Gerrard Street (Toronto)

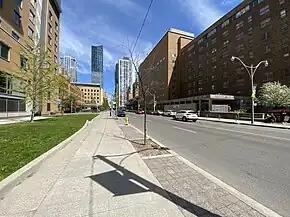
Gerrard Street near Toronto General Hospital

Gerrard Street is a street in Toronto, Ontario, Canada. It consists of two separate parts, historically referred to as Lower Gerrard and Upper Gerrard. The former stretches between University Avenue and Coxwell Avenue for 6 km, across Old Toronto. The latter portion starts 300 m north of Lower Gerrard's eastern terminus and runs between Coxwell Avenue and Clonmore Drive, between Victoria Park Avenue and Warden Avenue, in Scarborough for another 4 km.